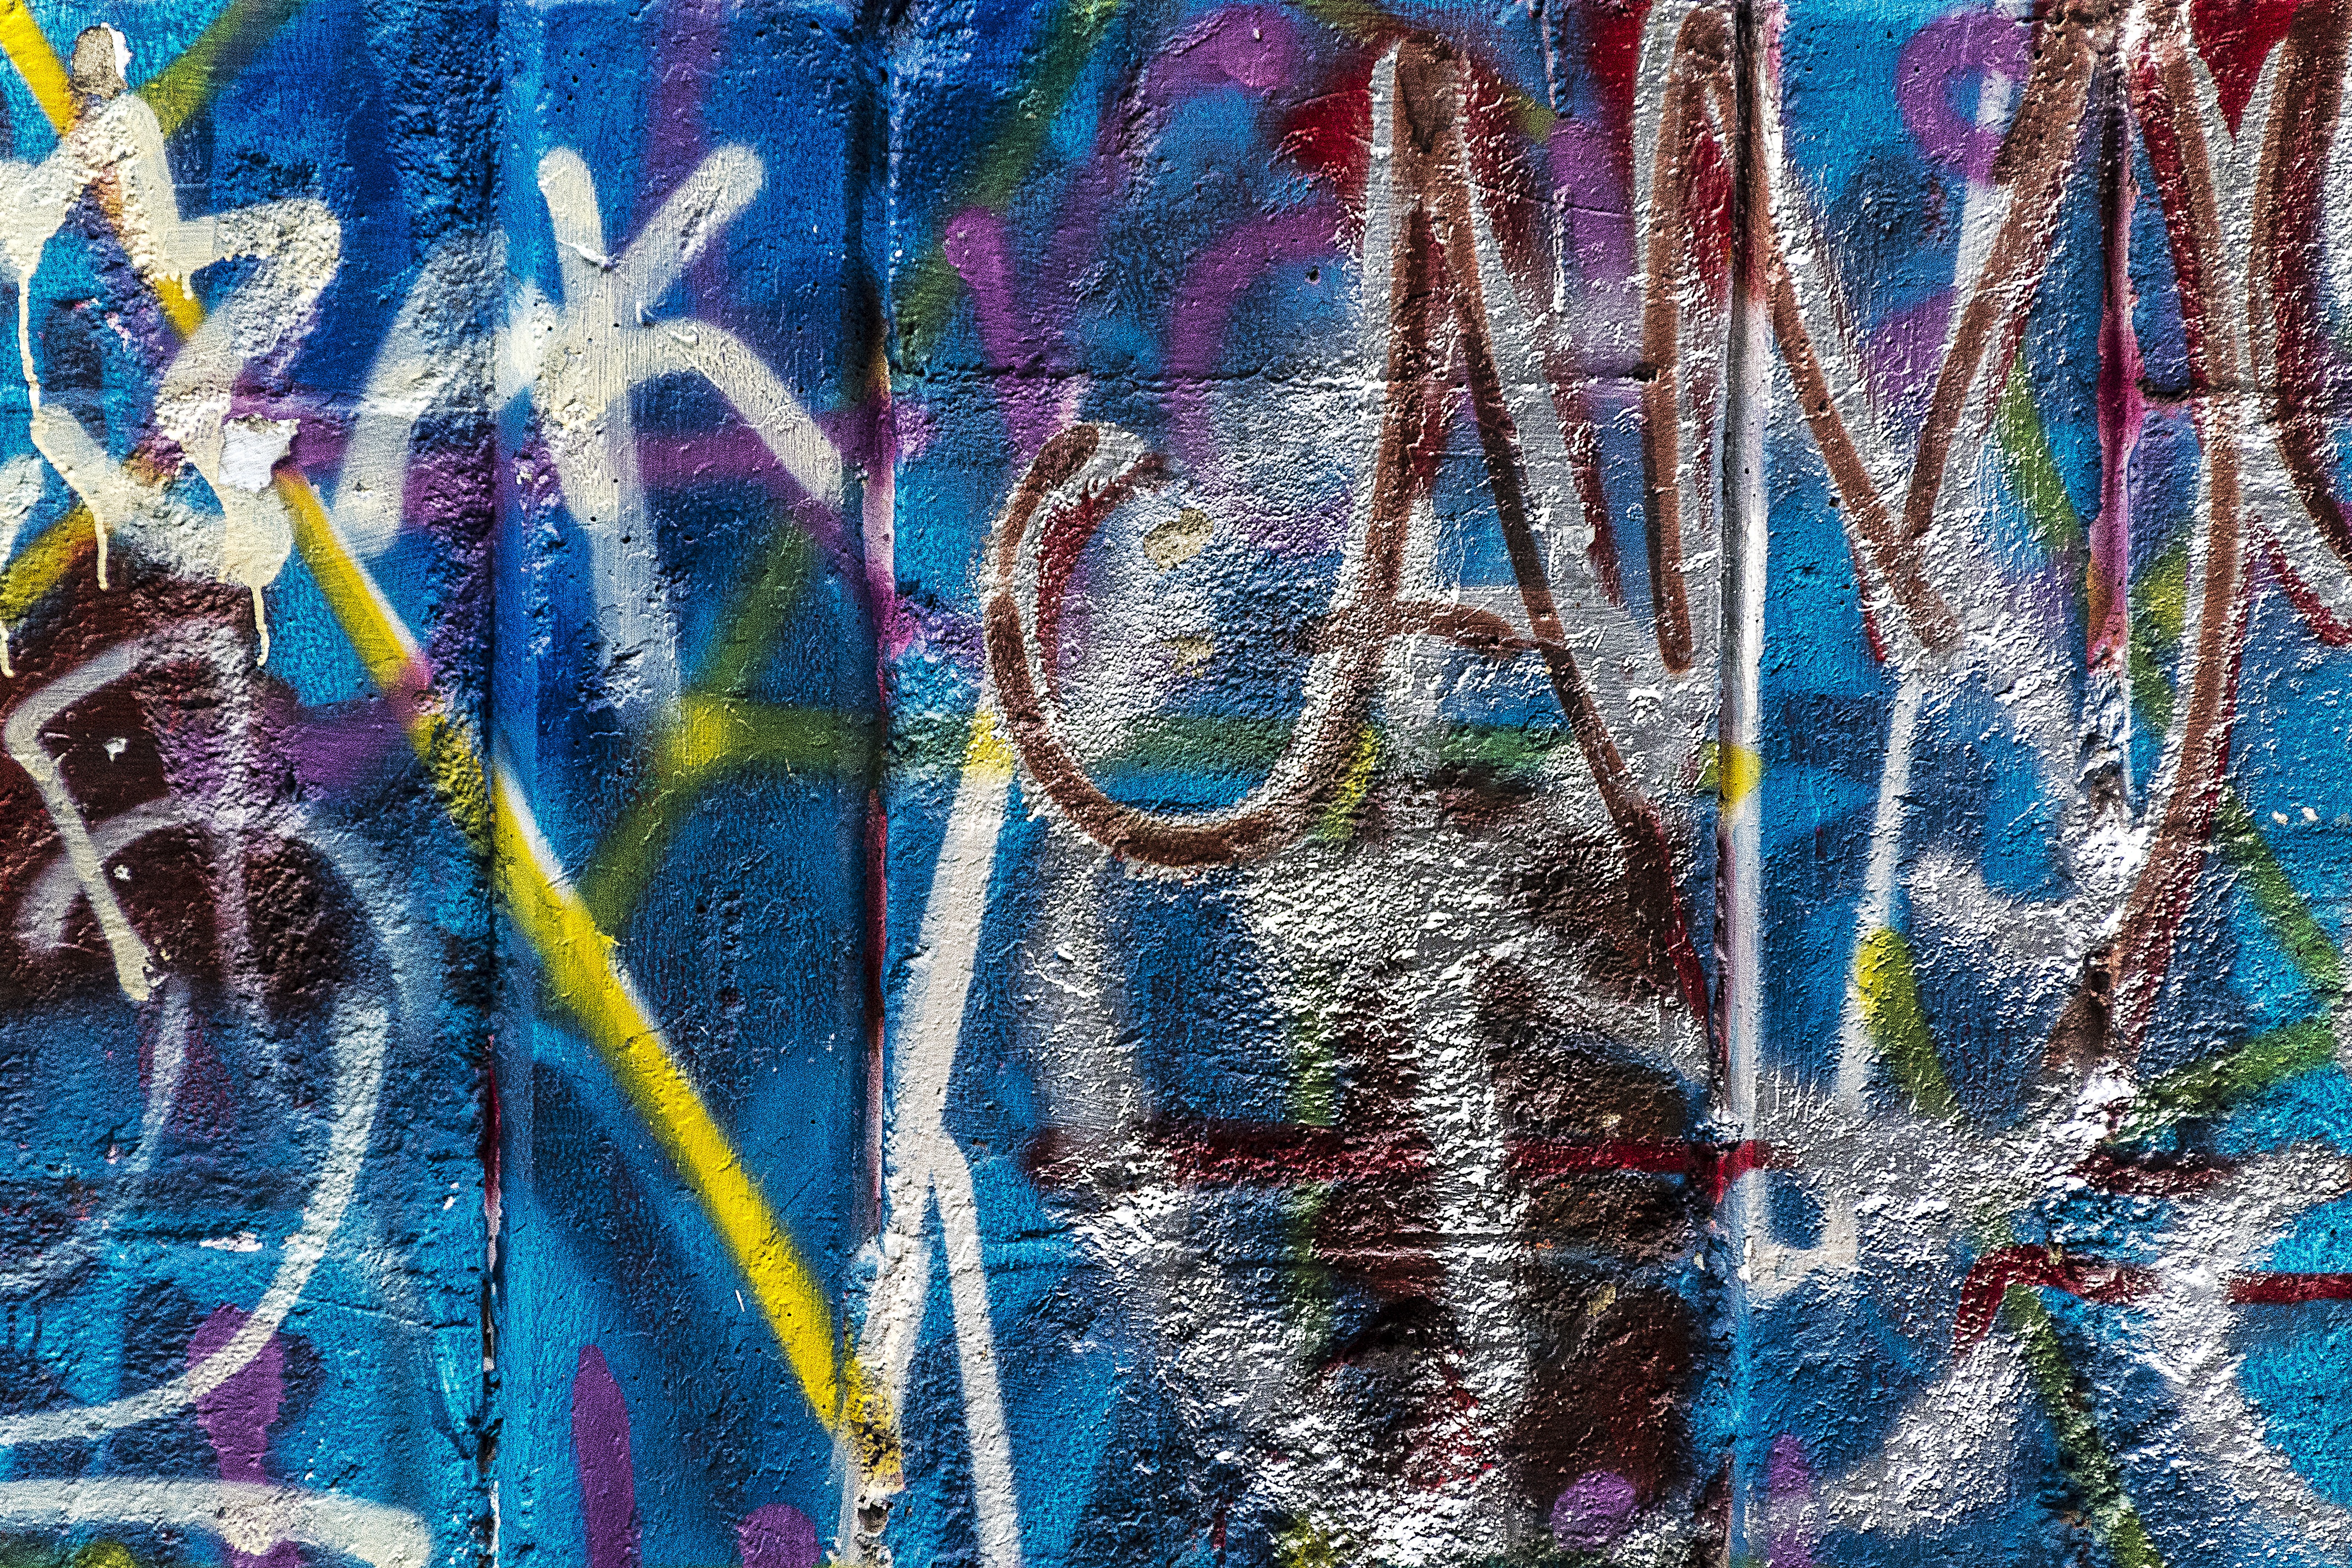
abstract, city, urban, color, artistic, grunge, graffiti, painting, street art, art, vandalism, background, mural, spray paint, painted, tags, tagging, colombia, graffiti wall, graffiti art, modern art, medellin, psychedelic art